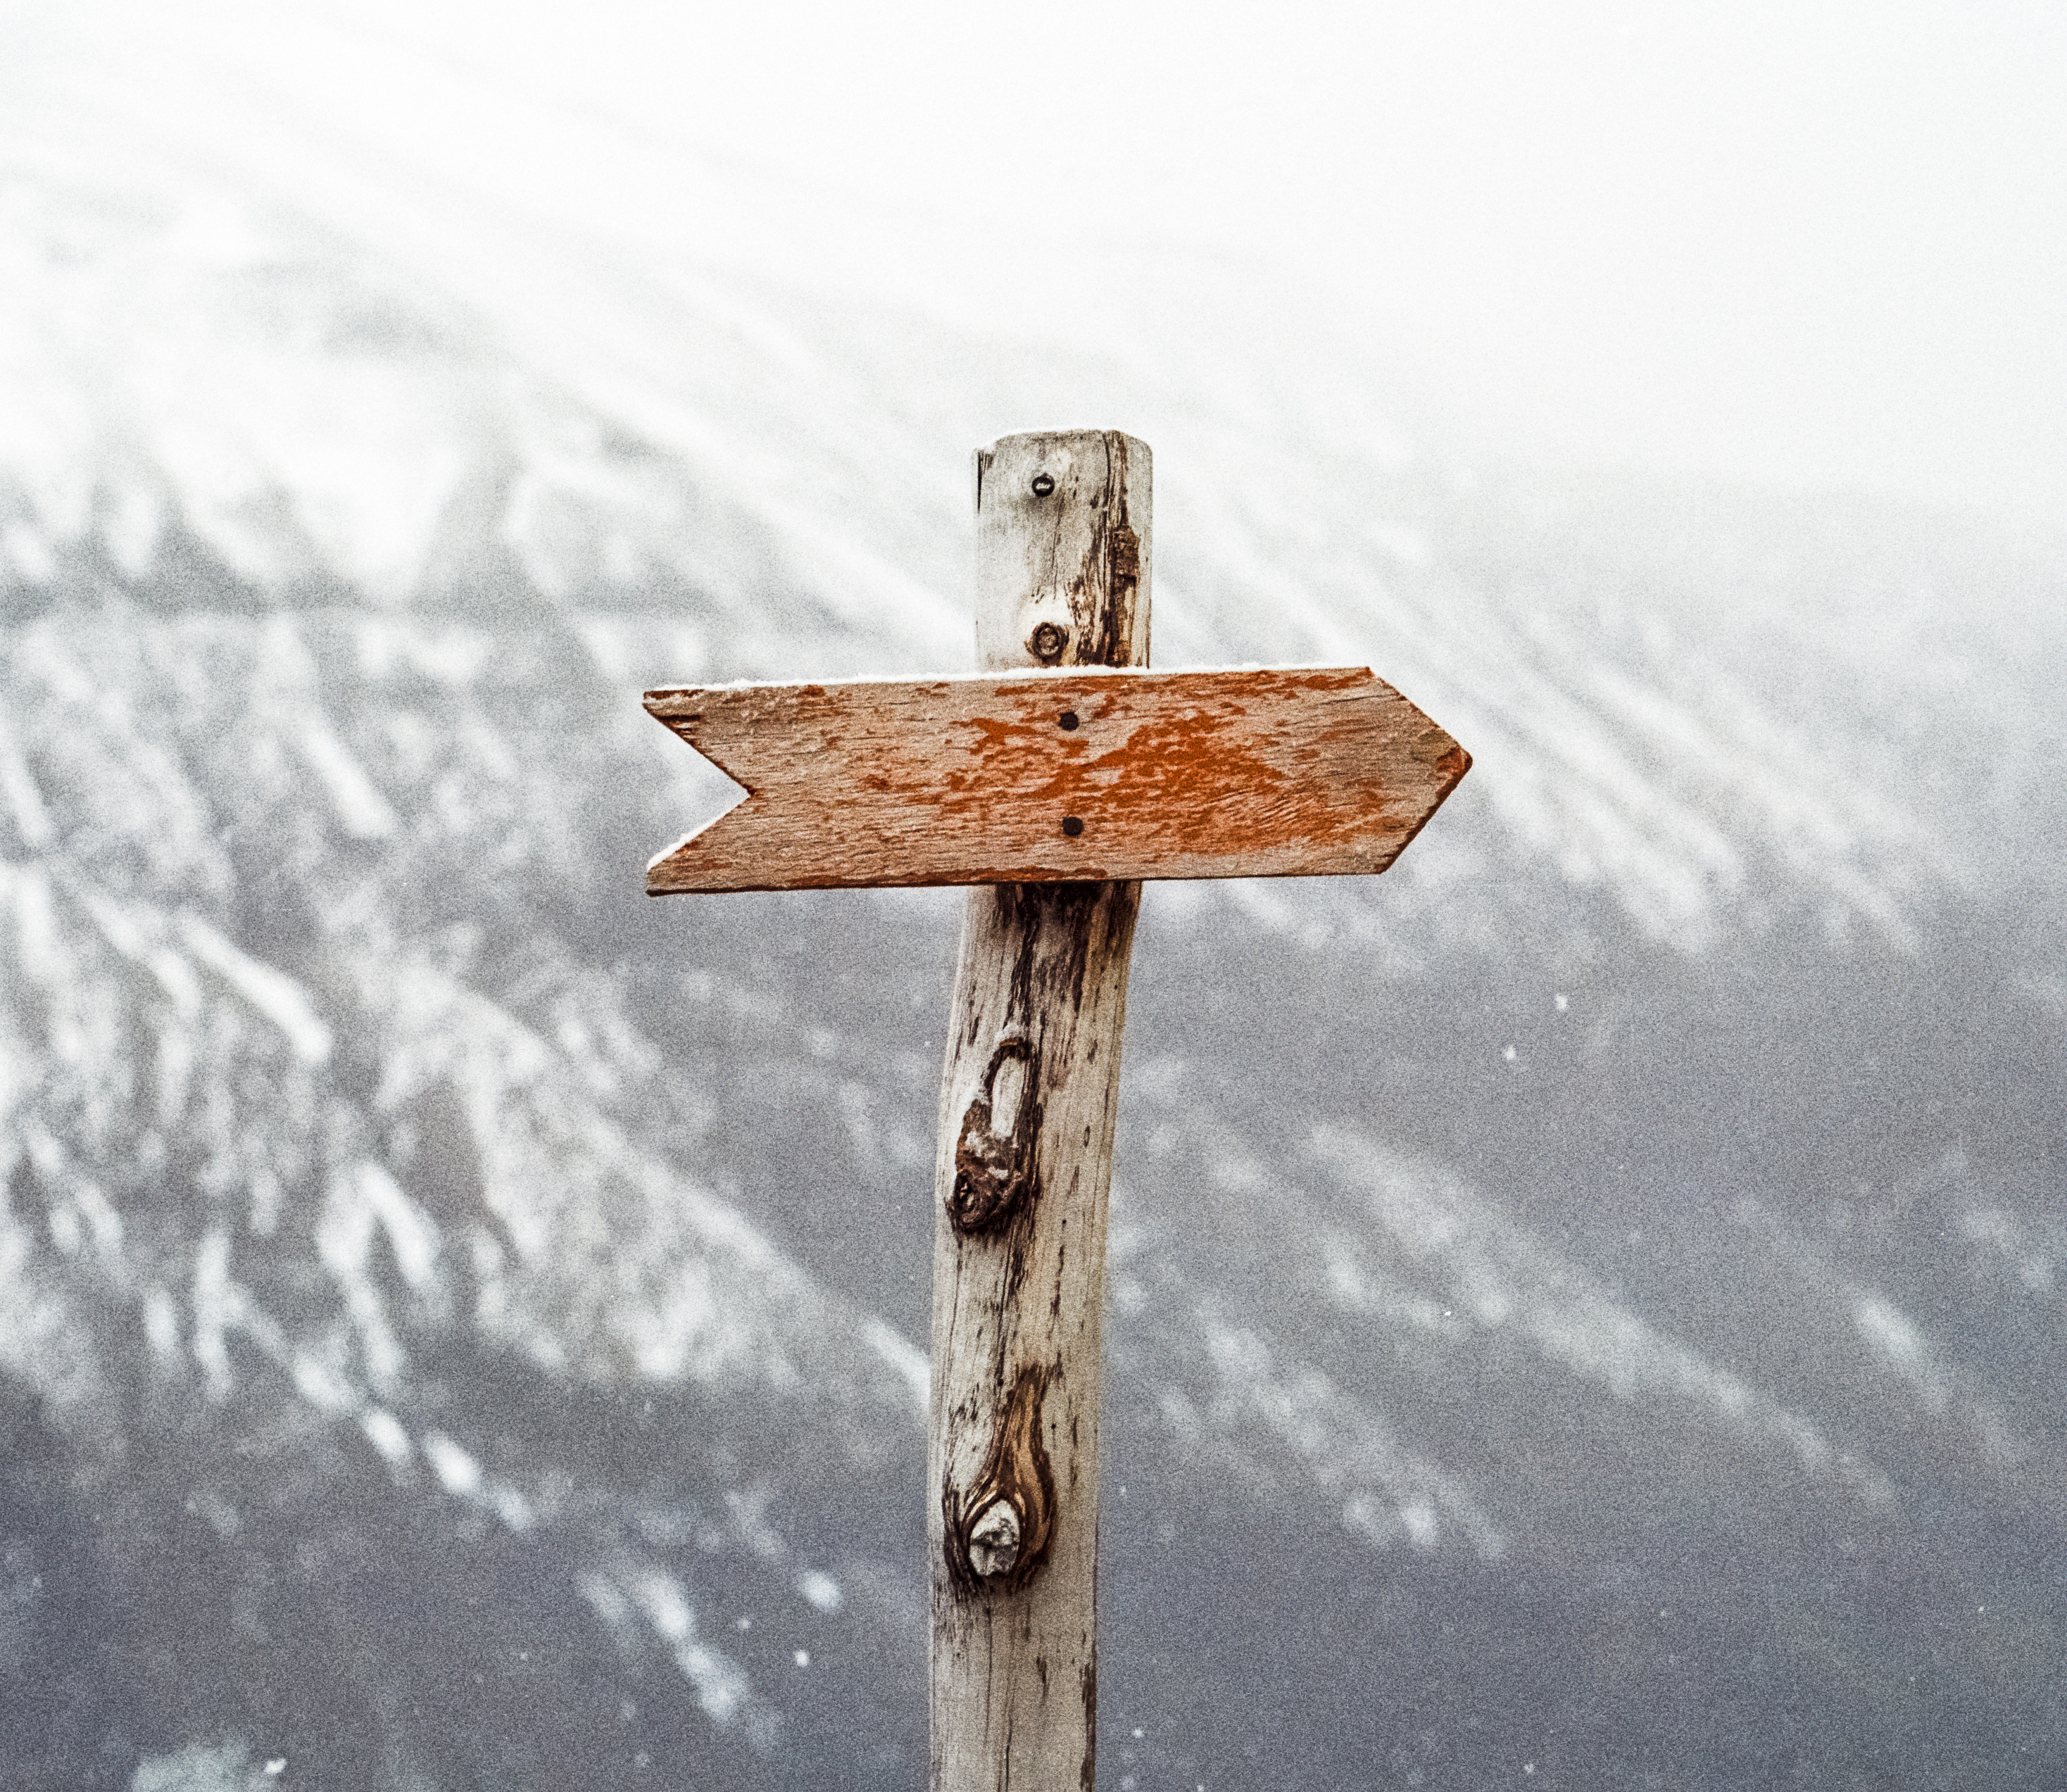
nature, path, pathway, snow, cold, winter, wood, adventure, sign, direction, symbol, hike, cross, route, national park, chile, arrow, mountains, directions, ski, lost, way, right, lead, unknown, guide, crucifix, follow, ahead, guidance, torres de paine, trekk